Bharhut

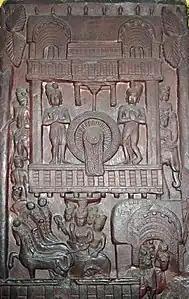
Relief from Bharhut.

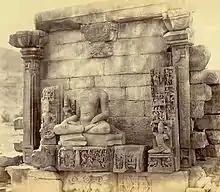
Buddha sculpture at Bharhut 11-12th cent

In conformity with the early aniconic phase of Buddhist art, the Buddha is only represented through symbols, such as the Dharma wheel, the Bodhi tree, an empty seat, footprints, or the triratana symbol.